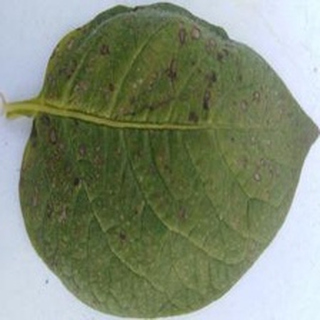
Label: potato_early_blight